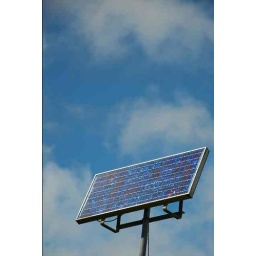
picture solar panel against cloudy blue sky